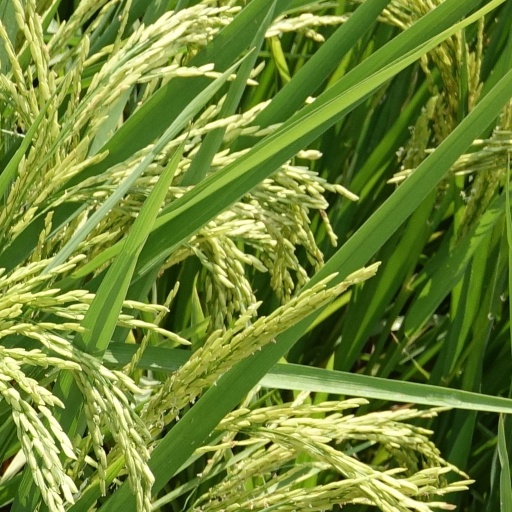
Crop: rice